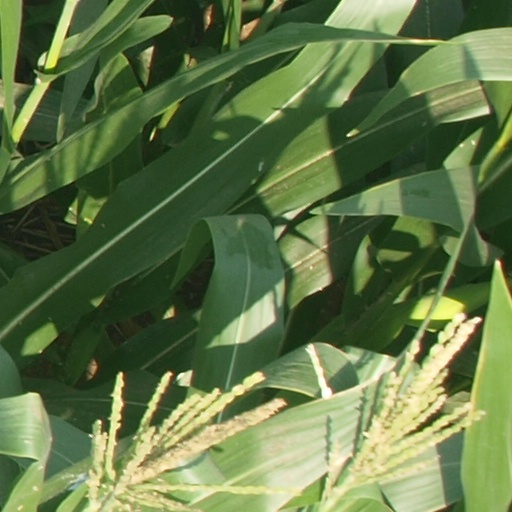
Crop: maize; corn